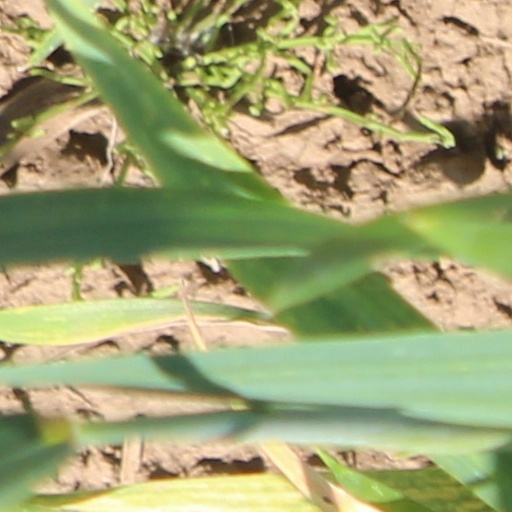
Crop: wheat